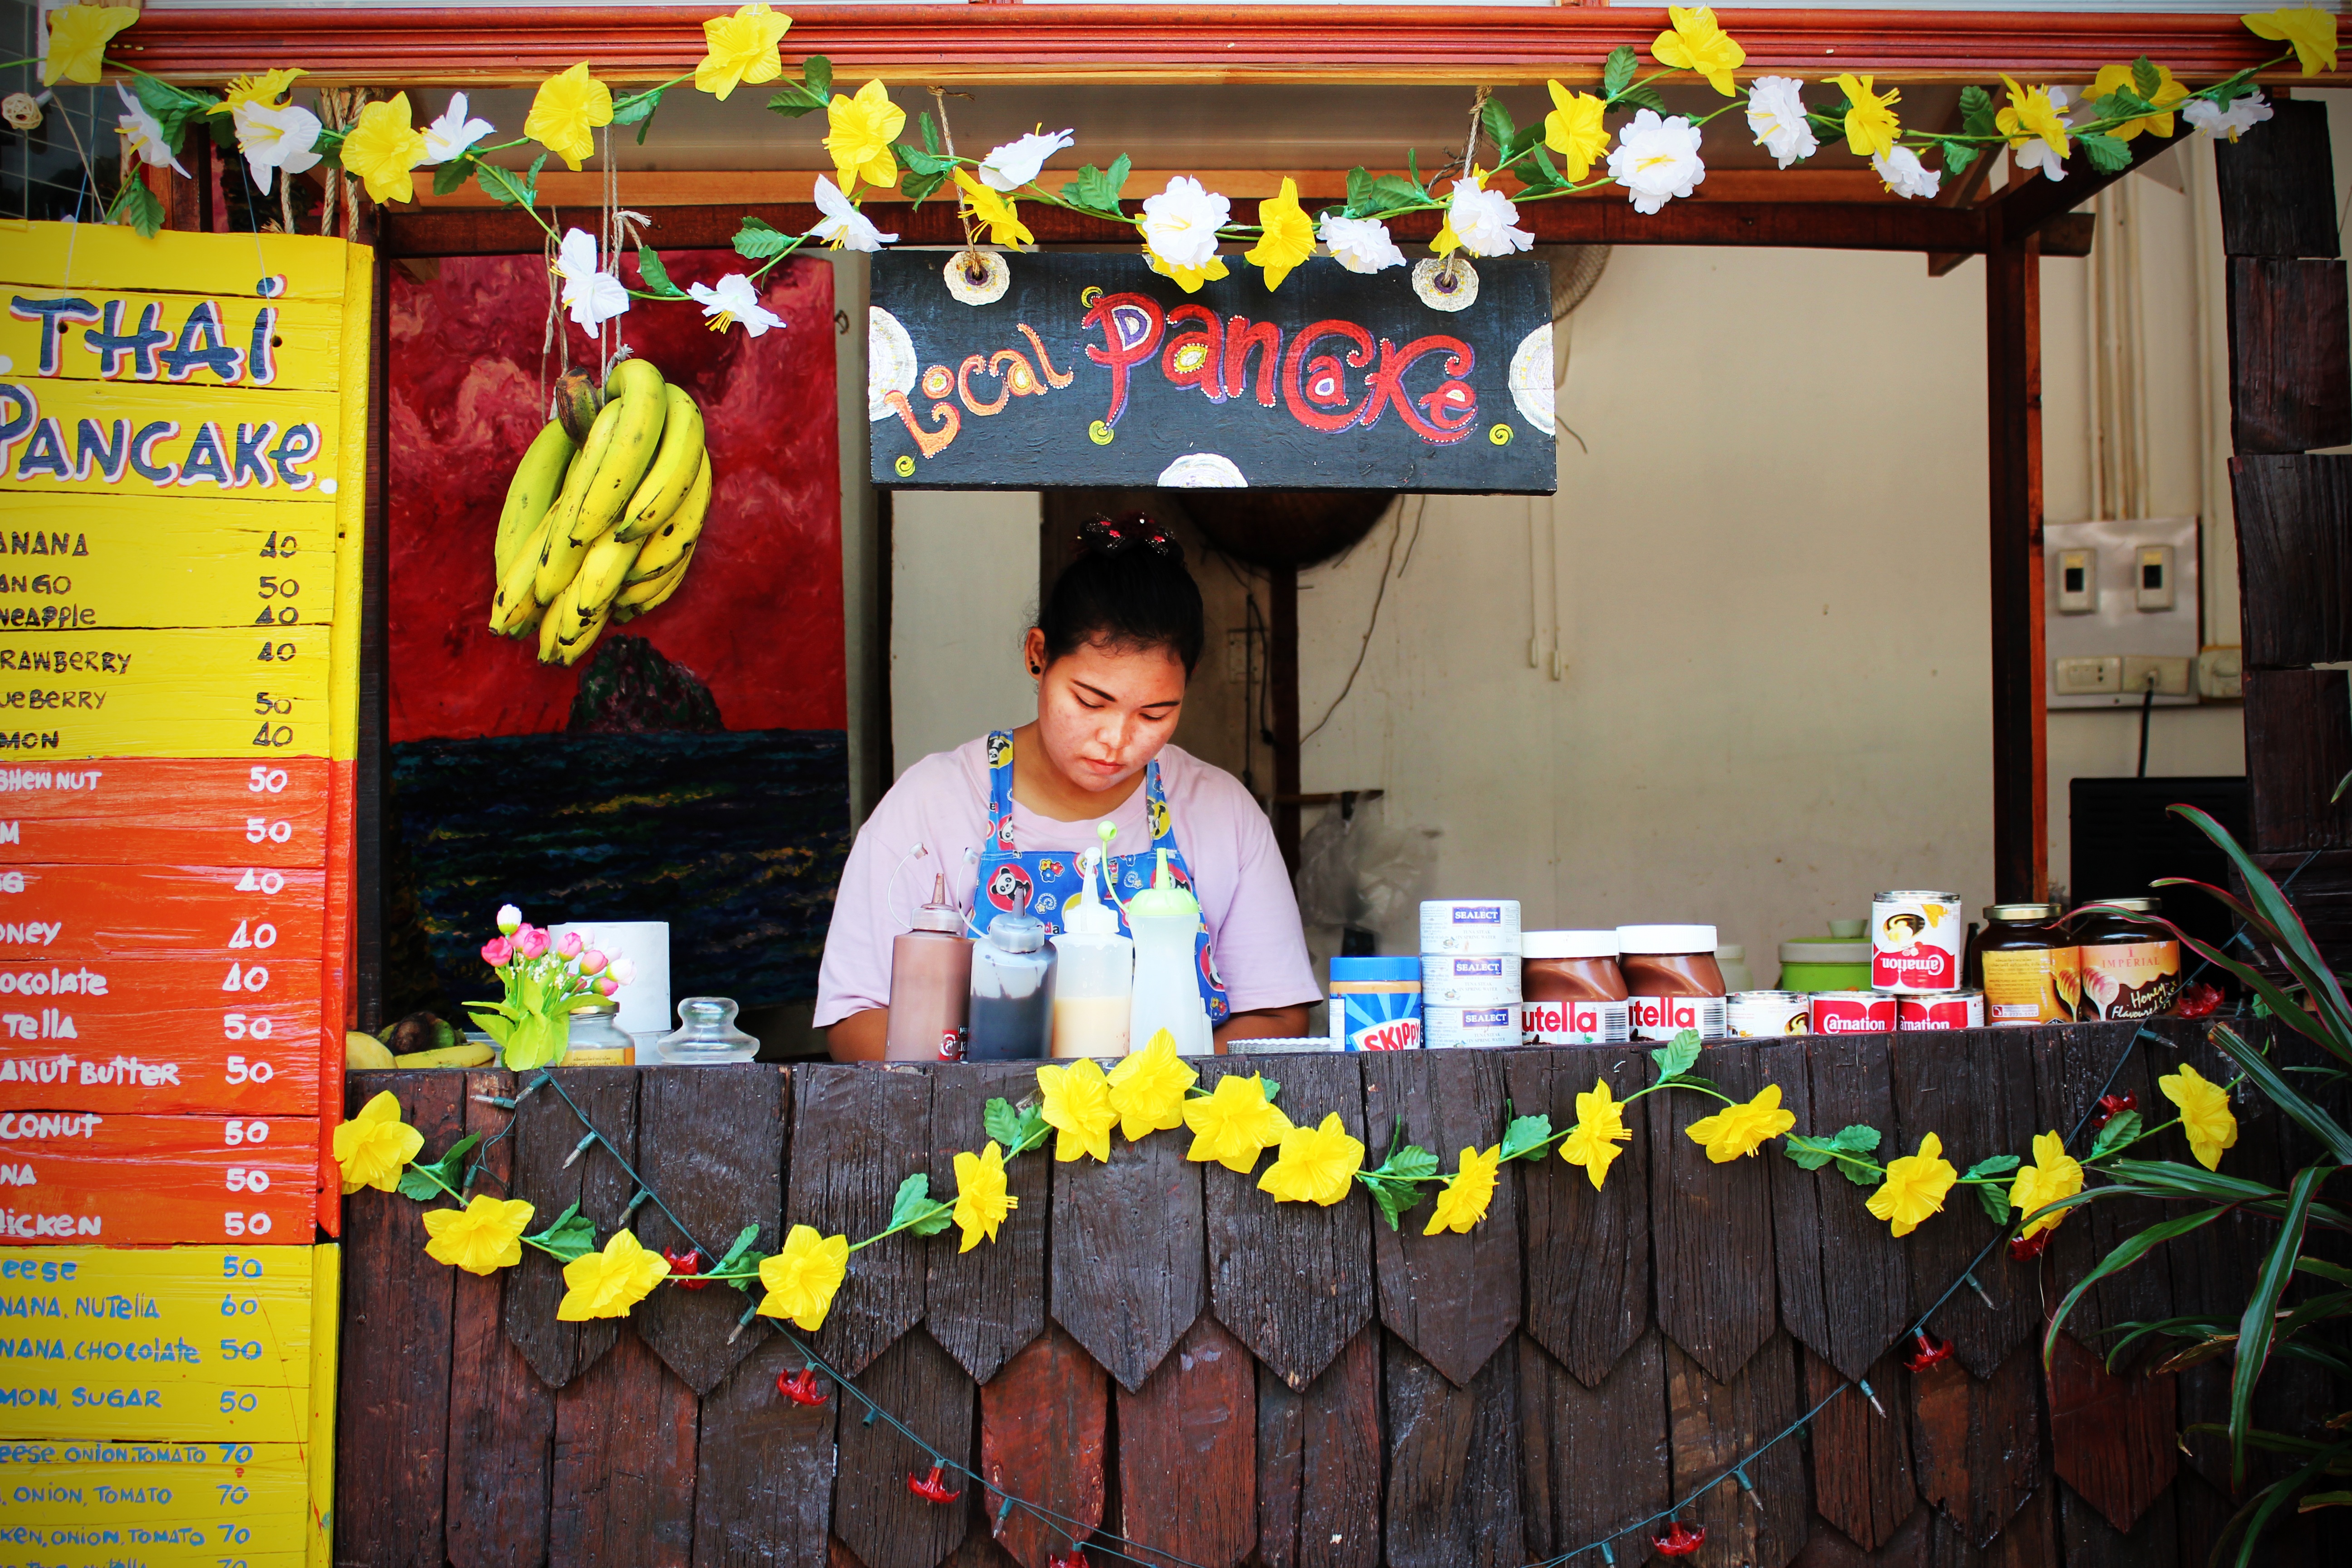
food, vendor, eat, pancake, fair, sell, sales stand, shop assistant